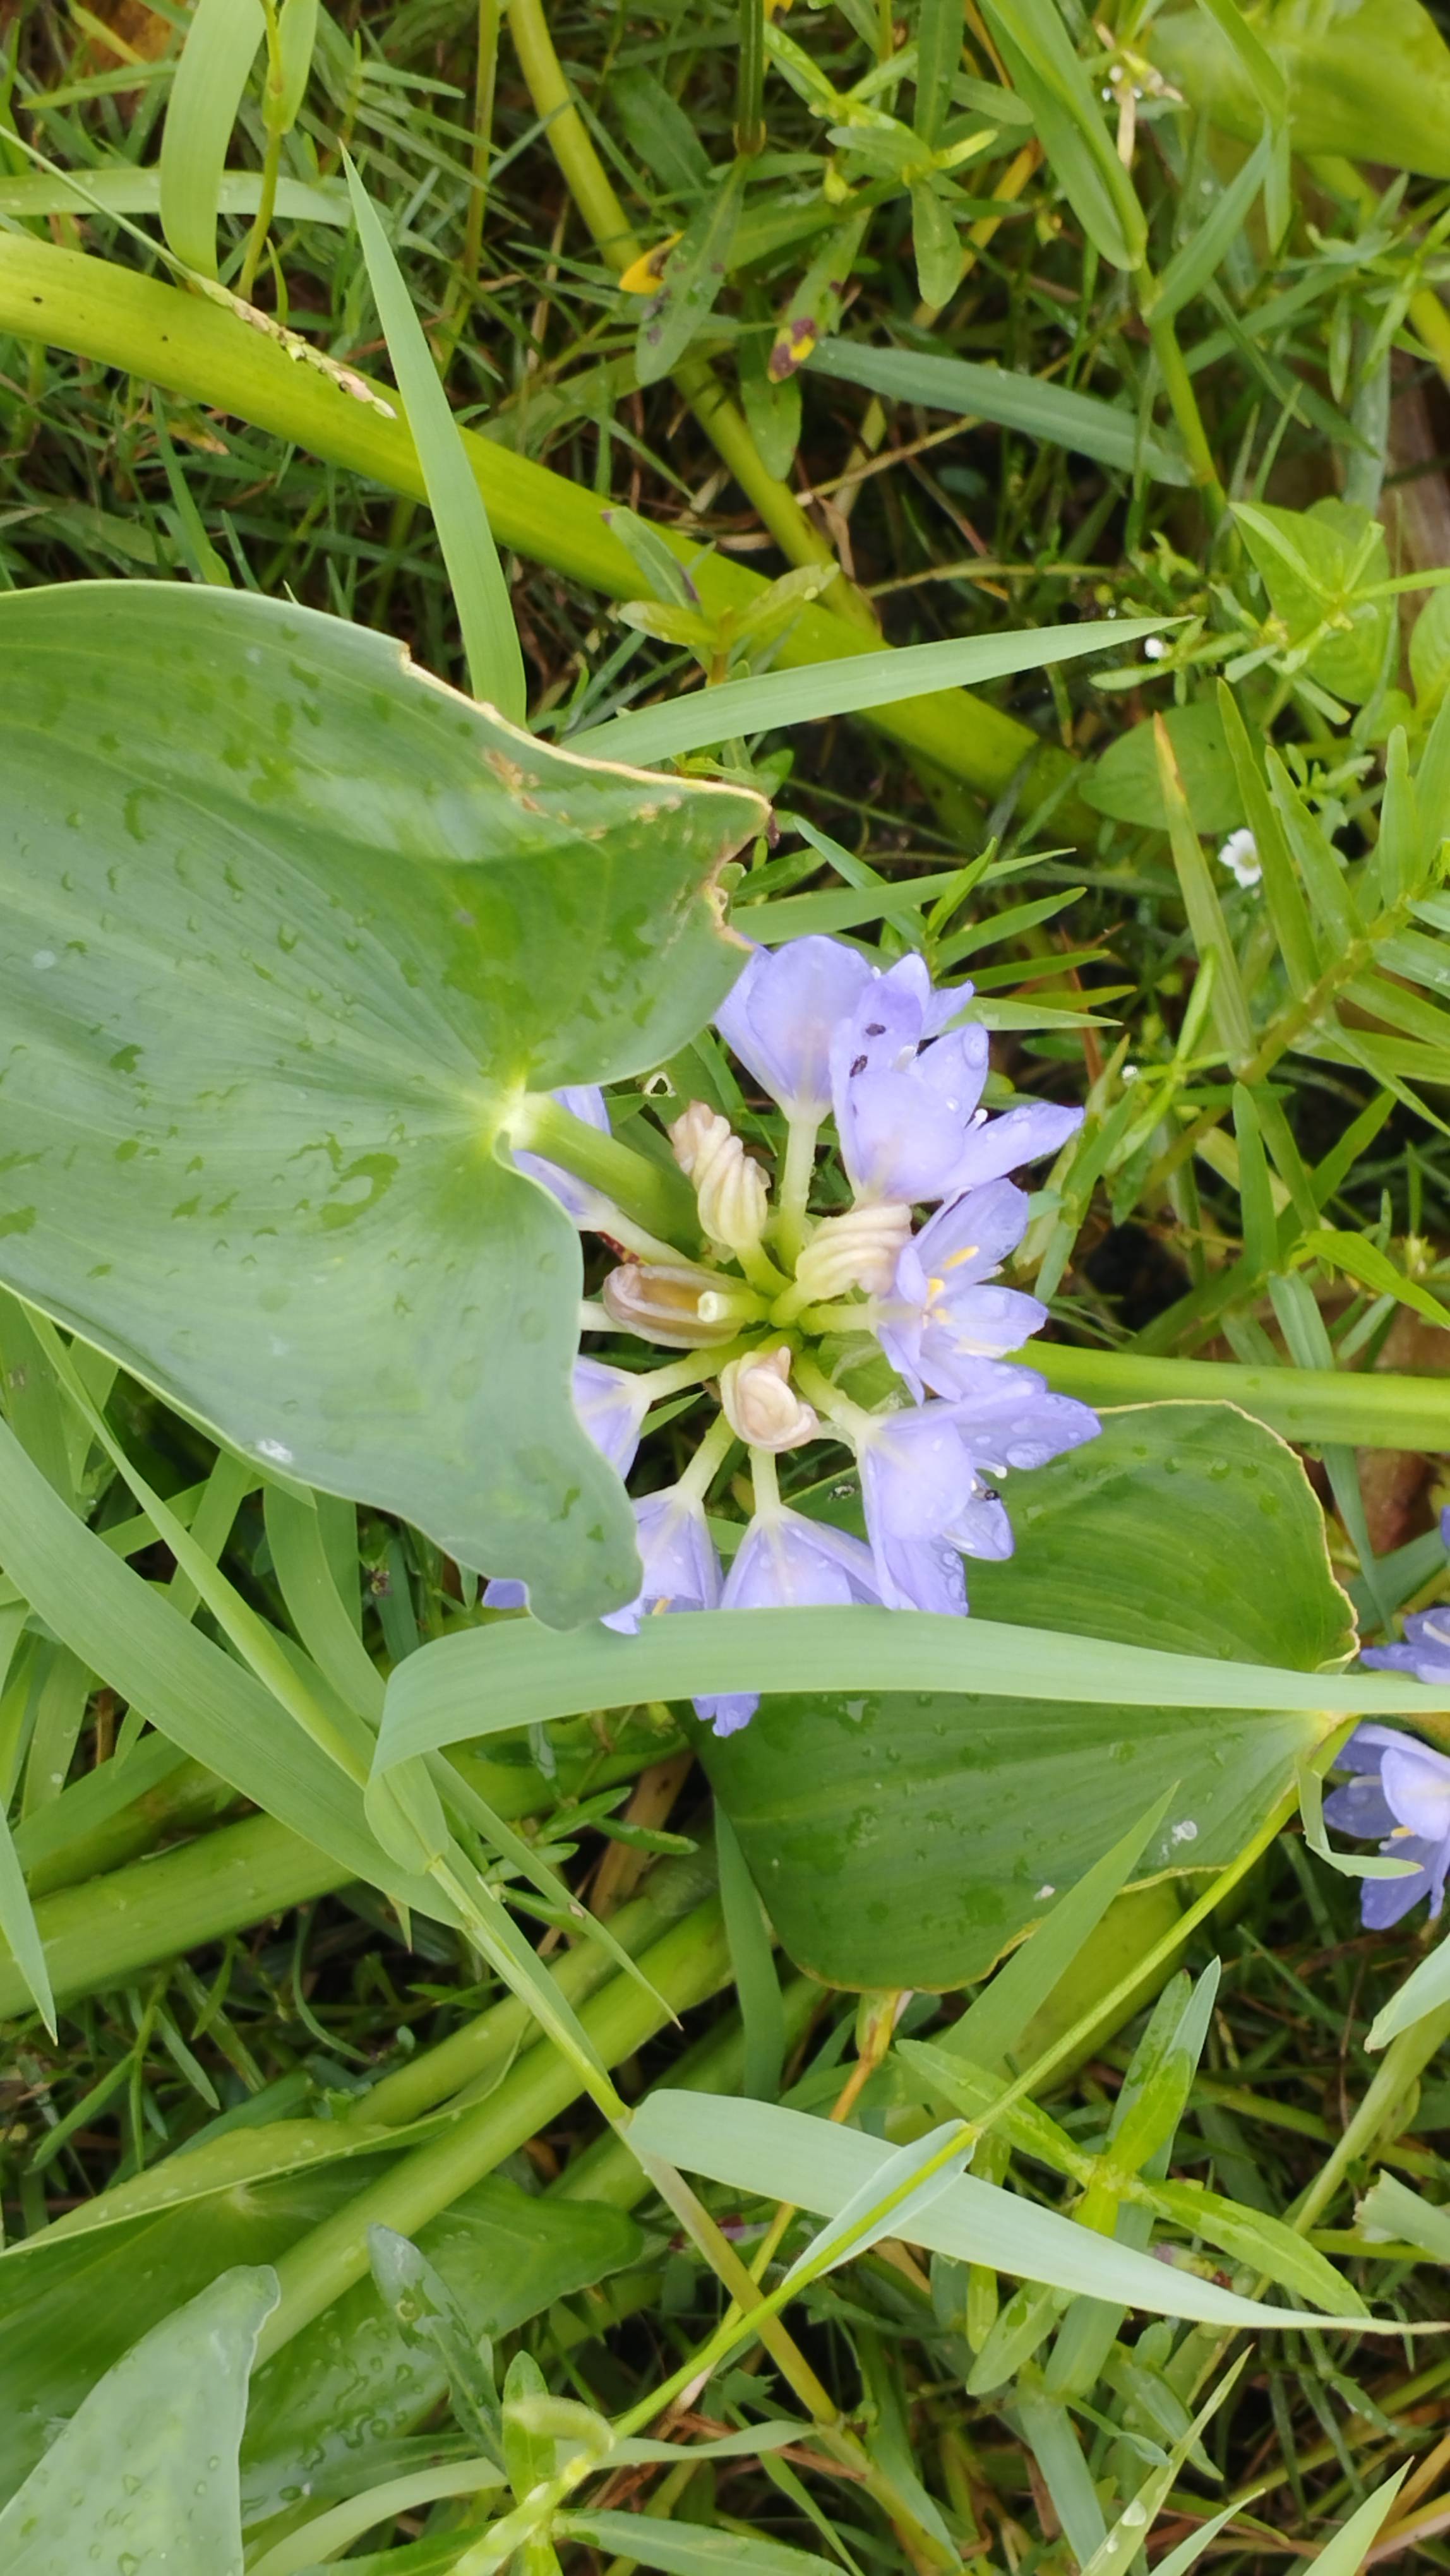
Species: Heartleaf False Pickerelweed (Monochoria korsakowii)